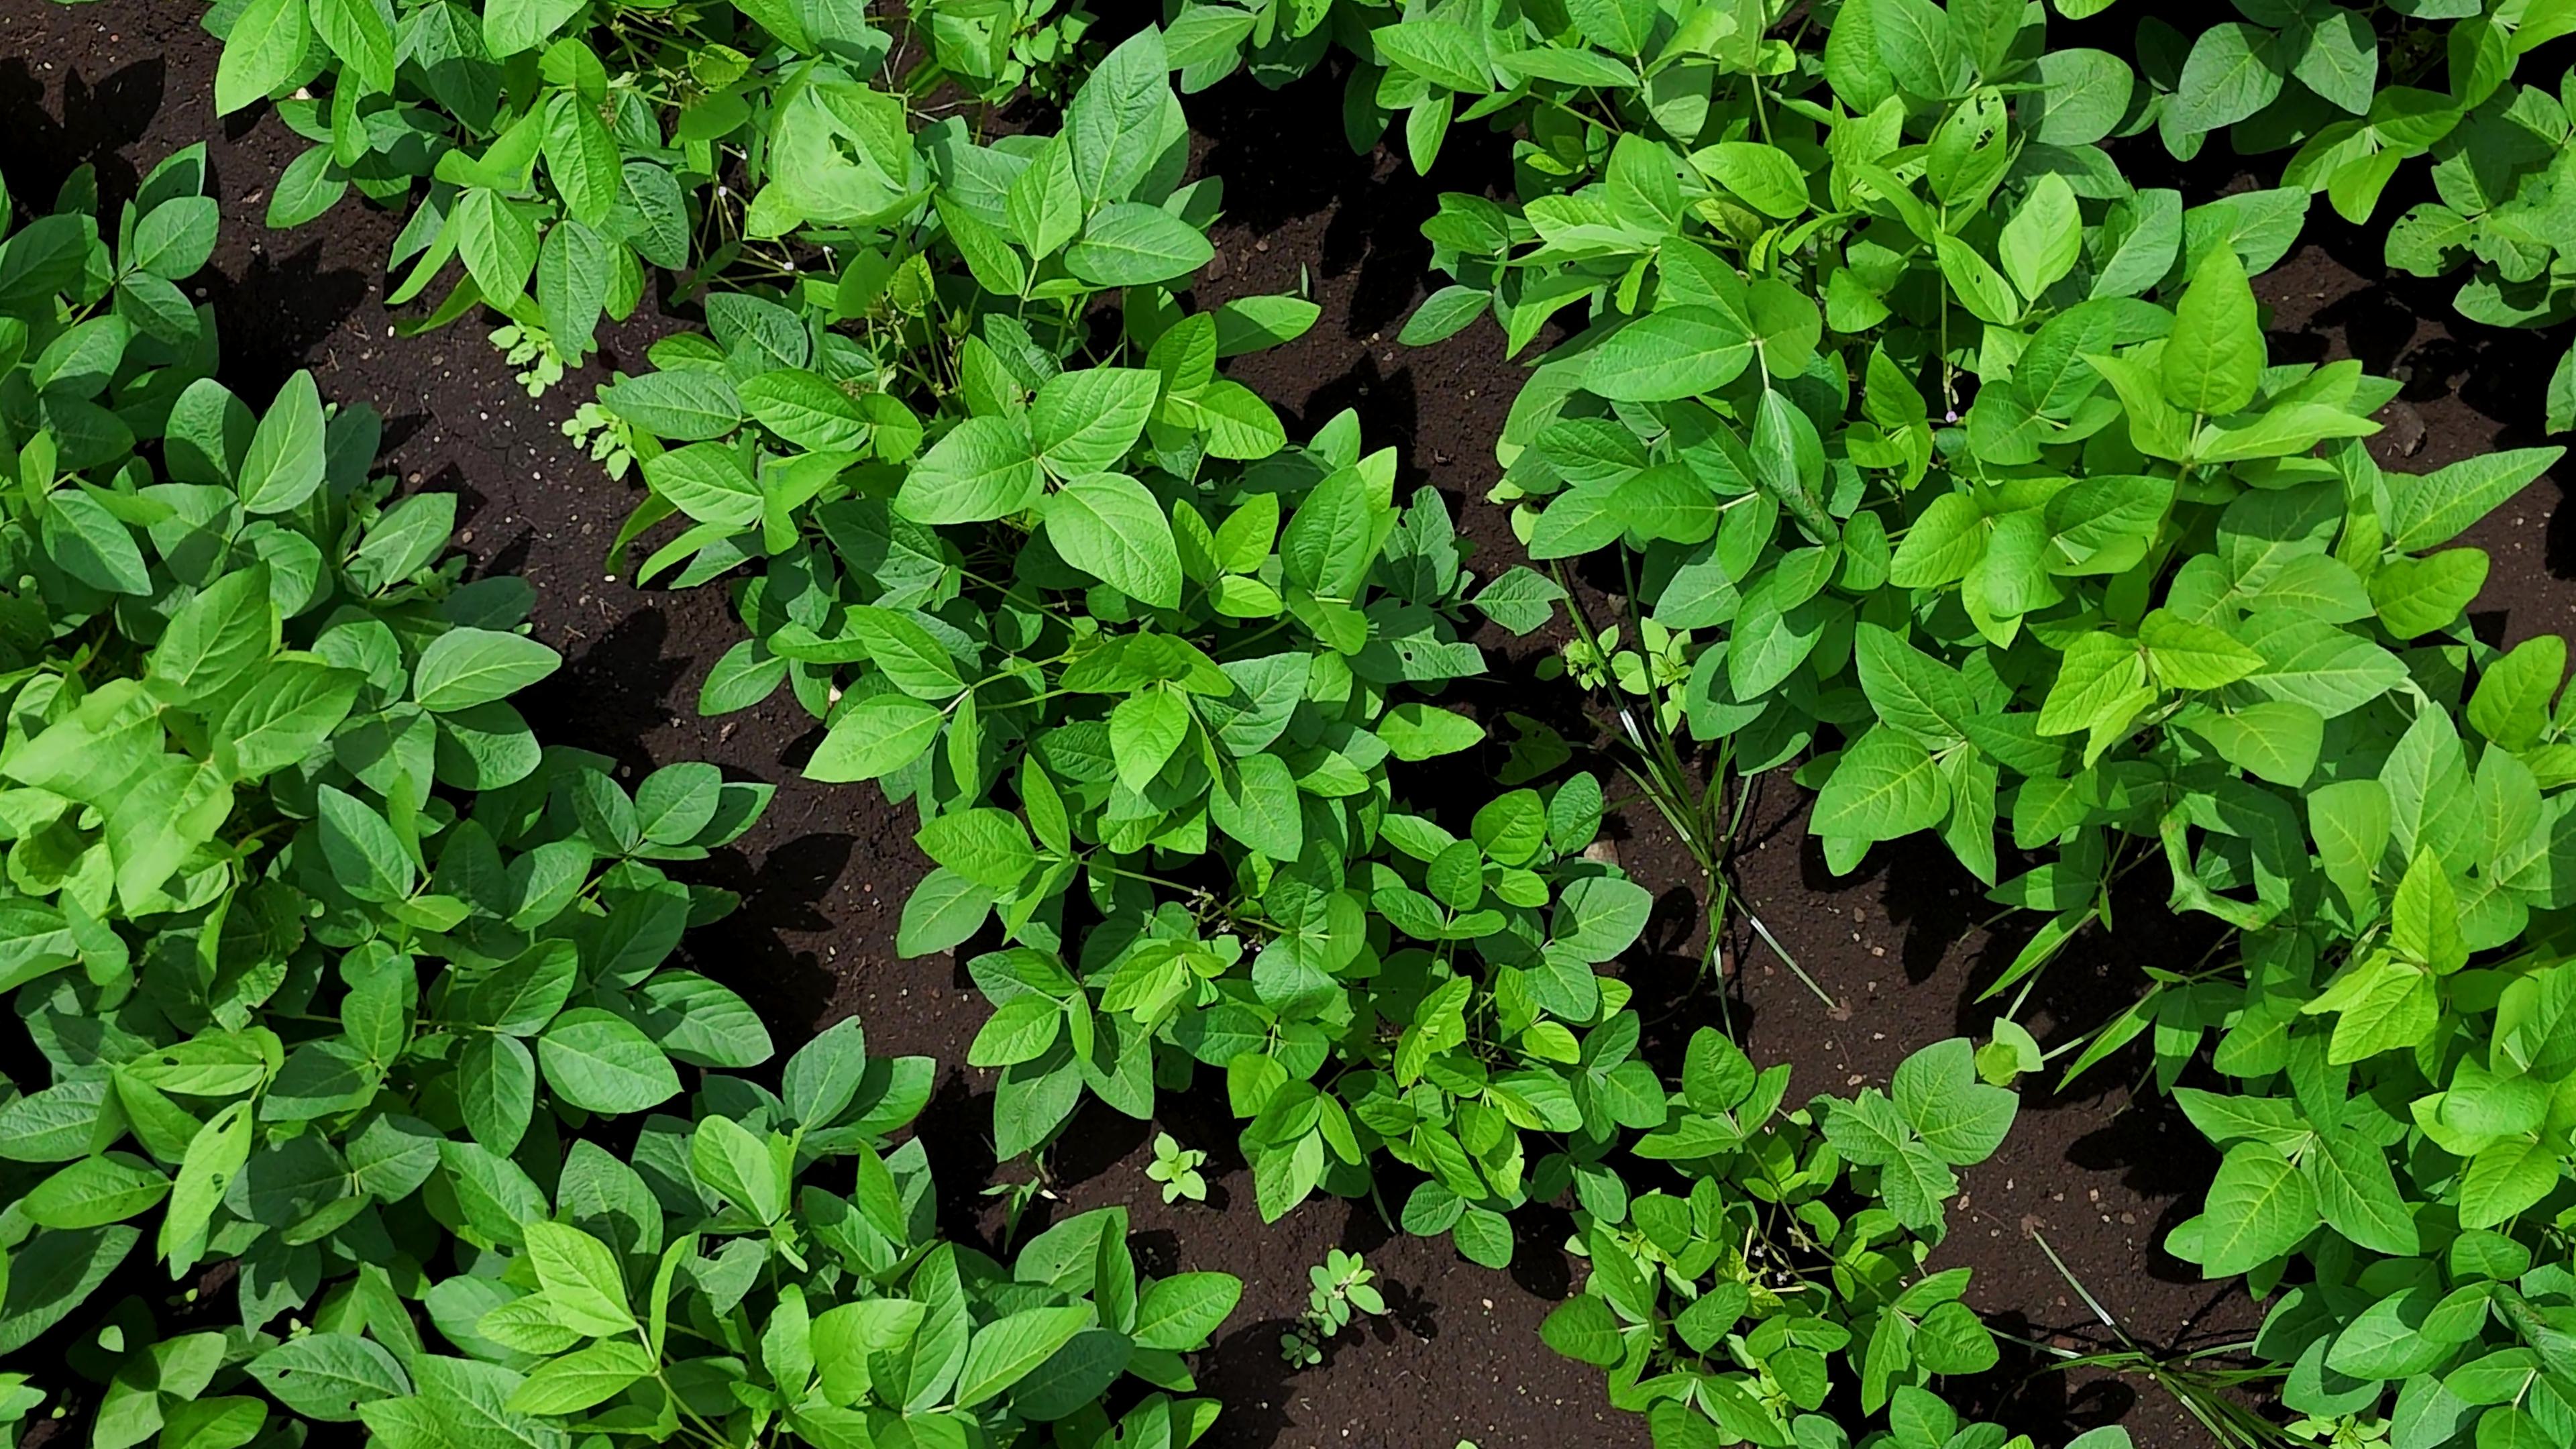
Label: Healthy